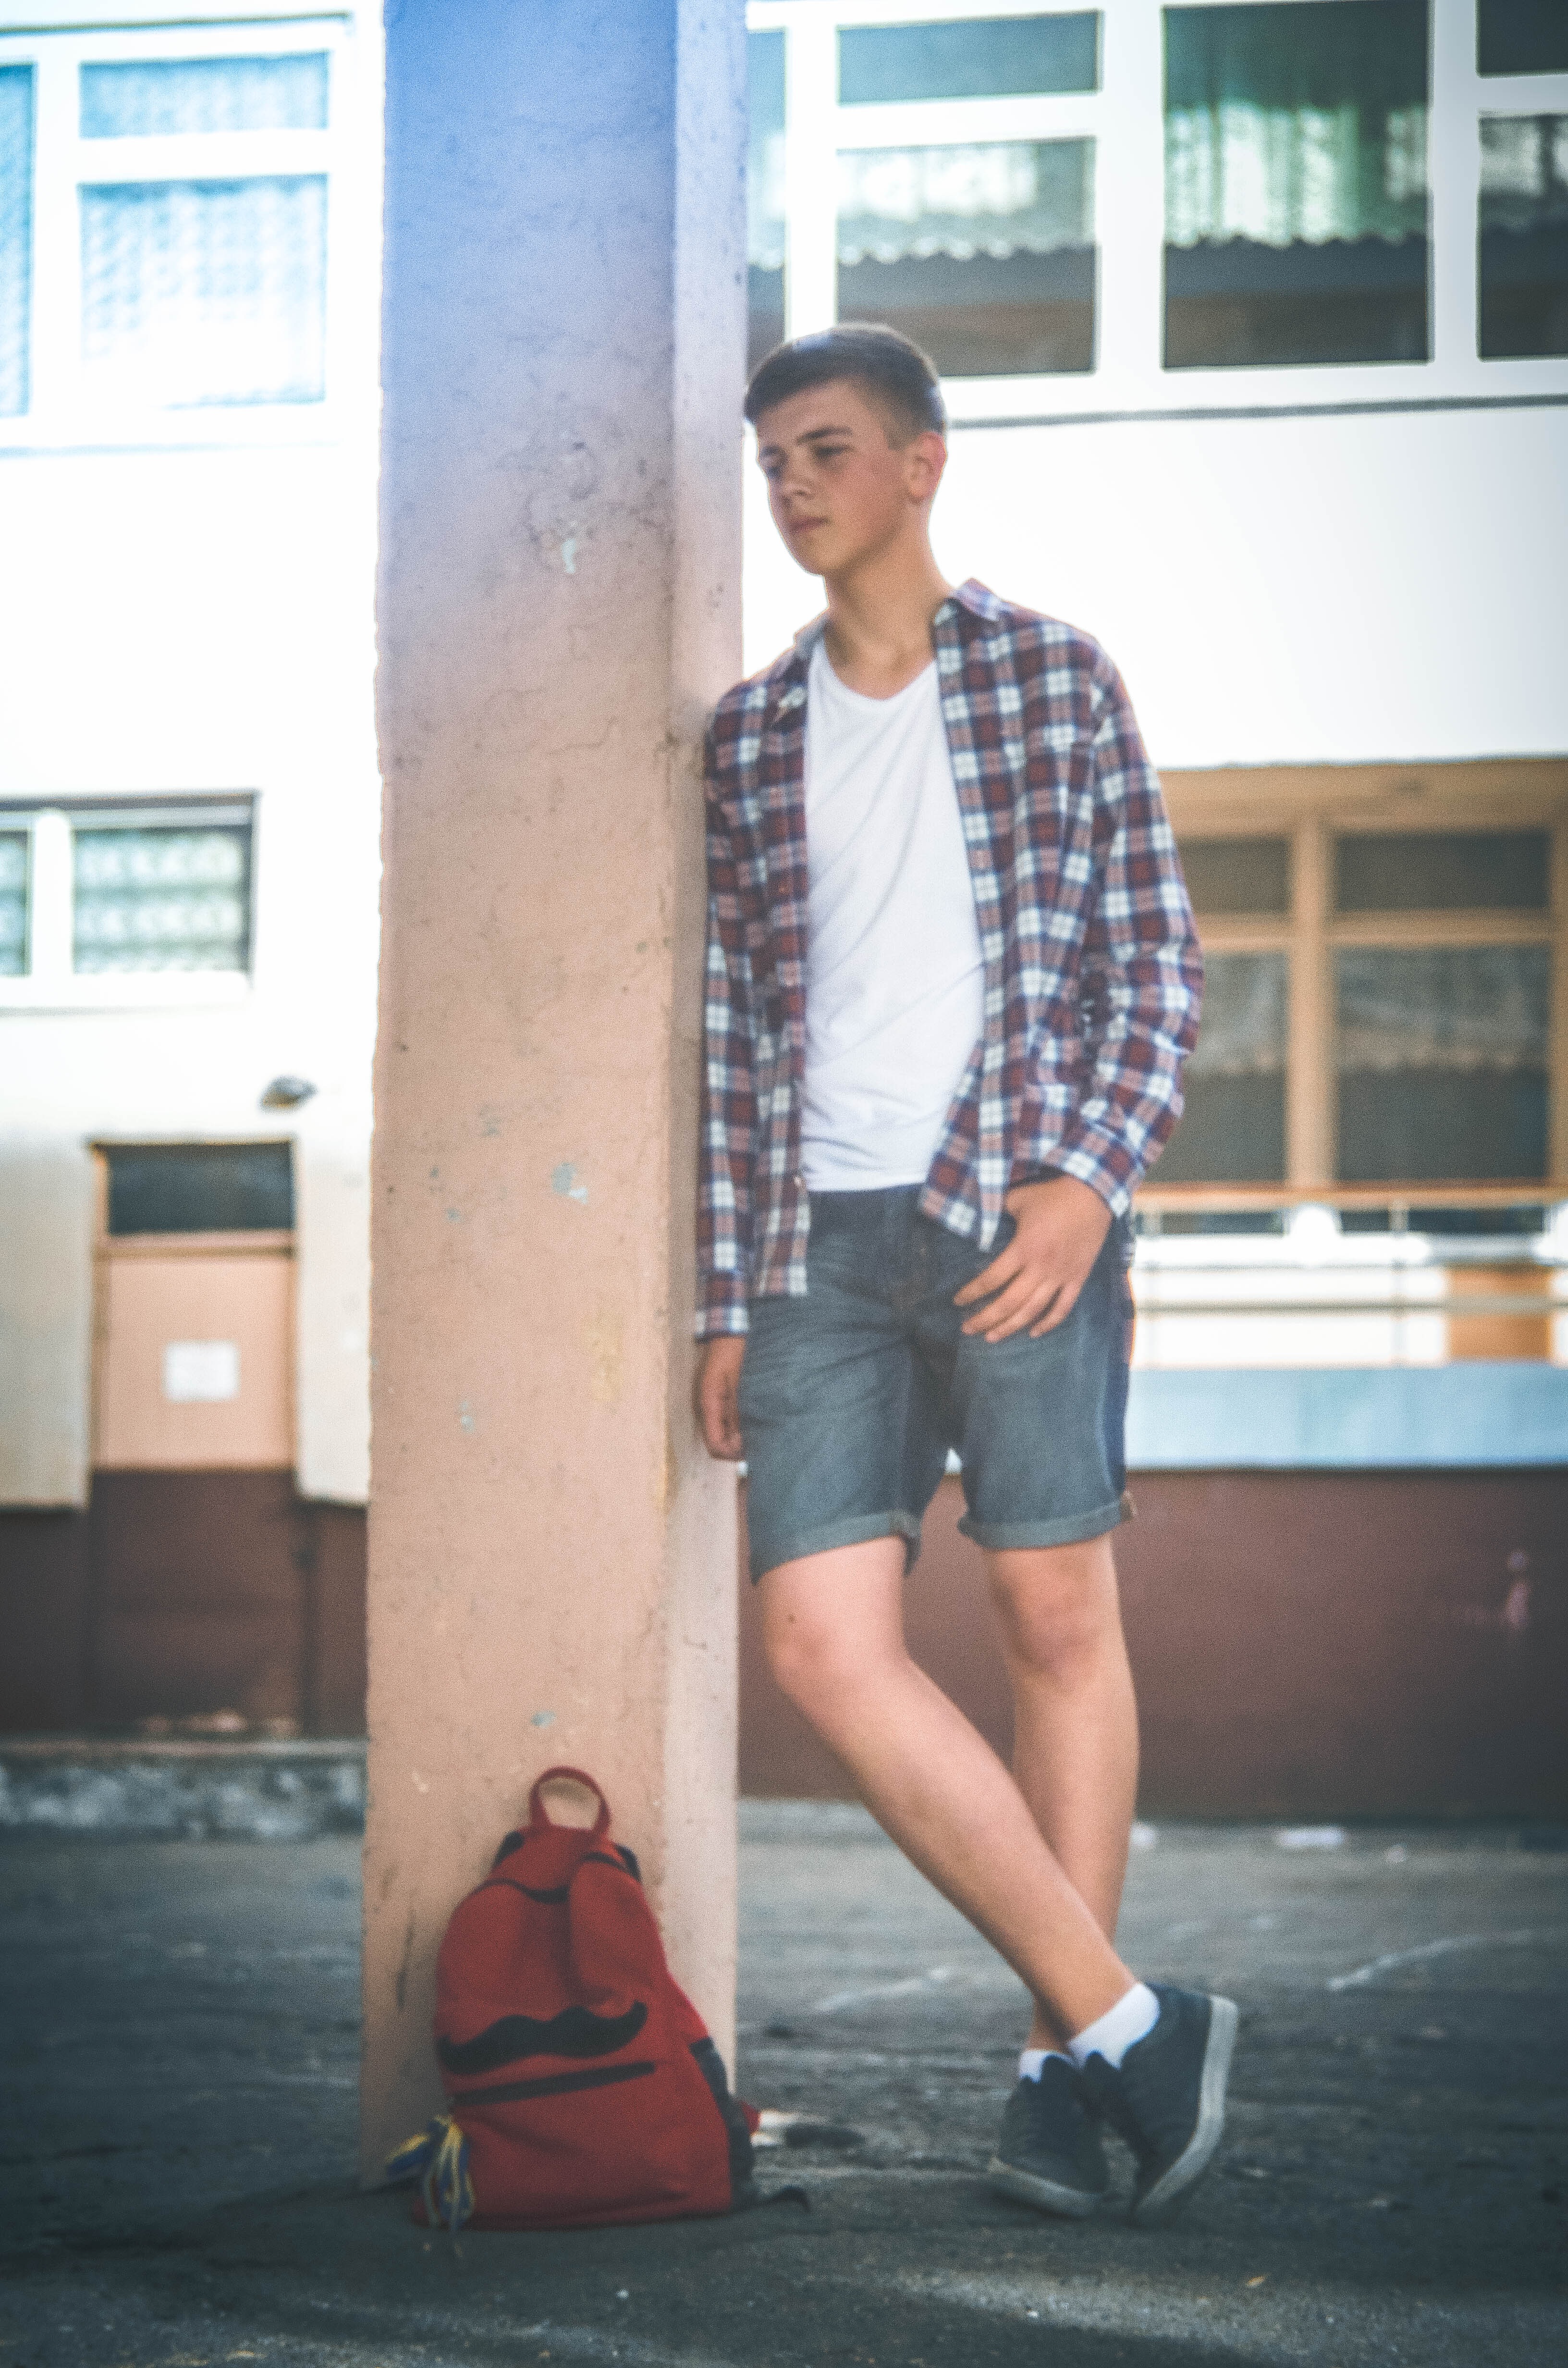
view, guy, pattern, model, spring, fashion, clothing, design, sports, footwear, snapshot, body, photo shoot, muscles